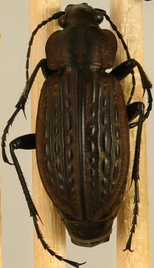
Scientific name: Carabus maeander
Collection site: Woodworth Site (WOOD), plot WOOD_023